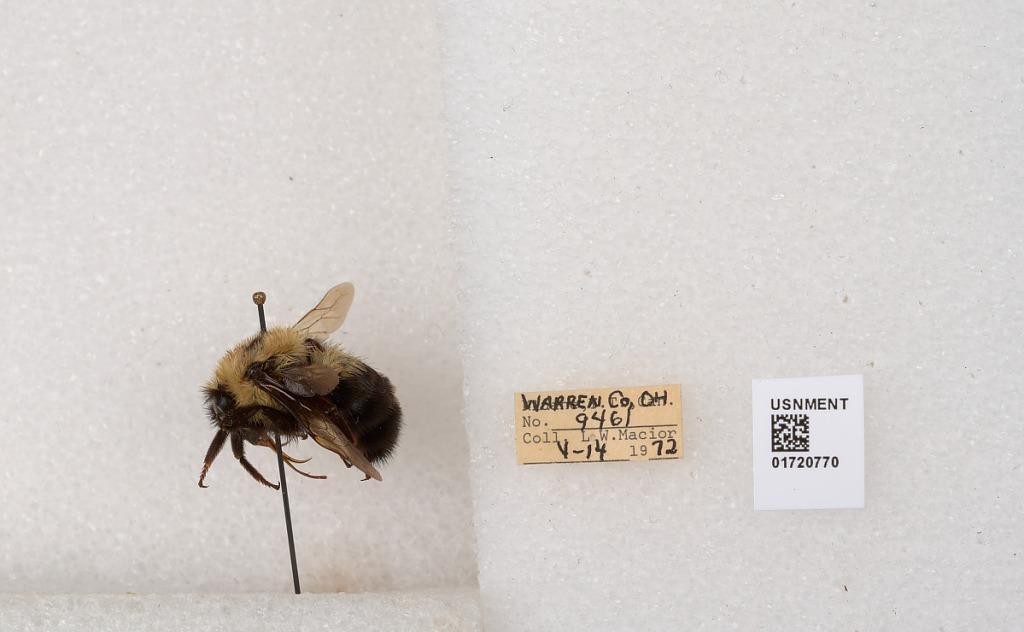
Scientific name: Bombus bimaculatus Cresson
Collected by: L. Macior
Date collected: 1972-5-14
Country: United States
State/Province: Ohio
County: Warren
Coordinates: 39.4276, -84.1668